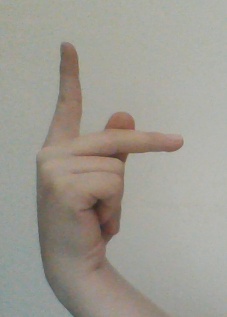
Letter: dha